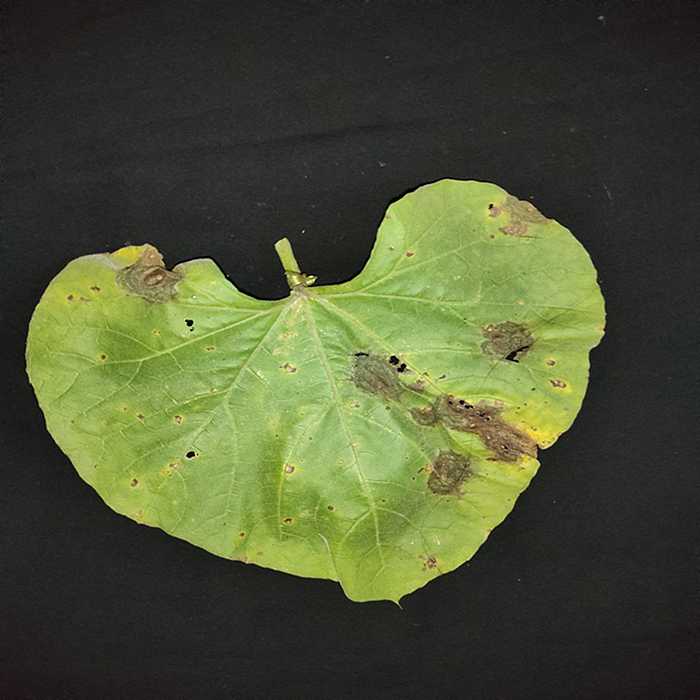
Plant: Bottle gourd
Label: Downey mildew